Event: Nepal Earthquake
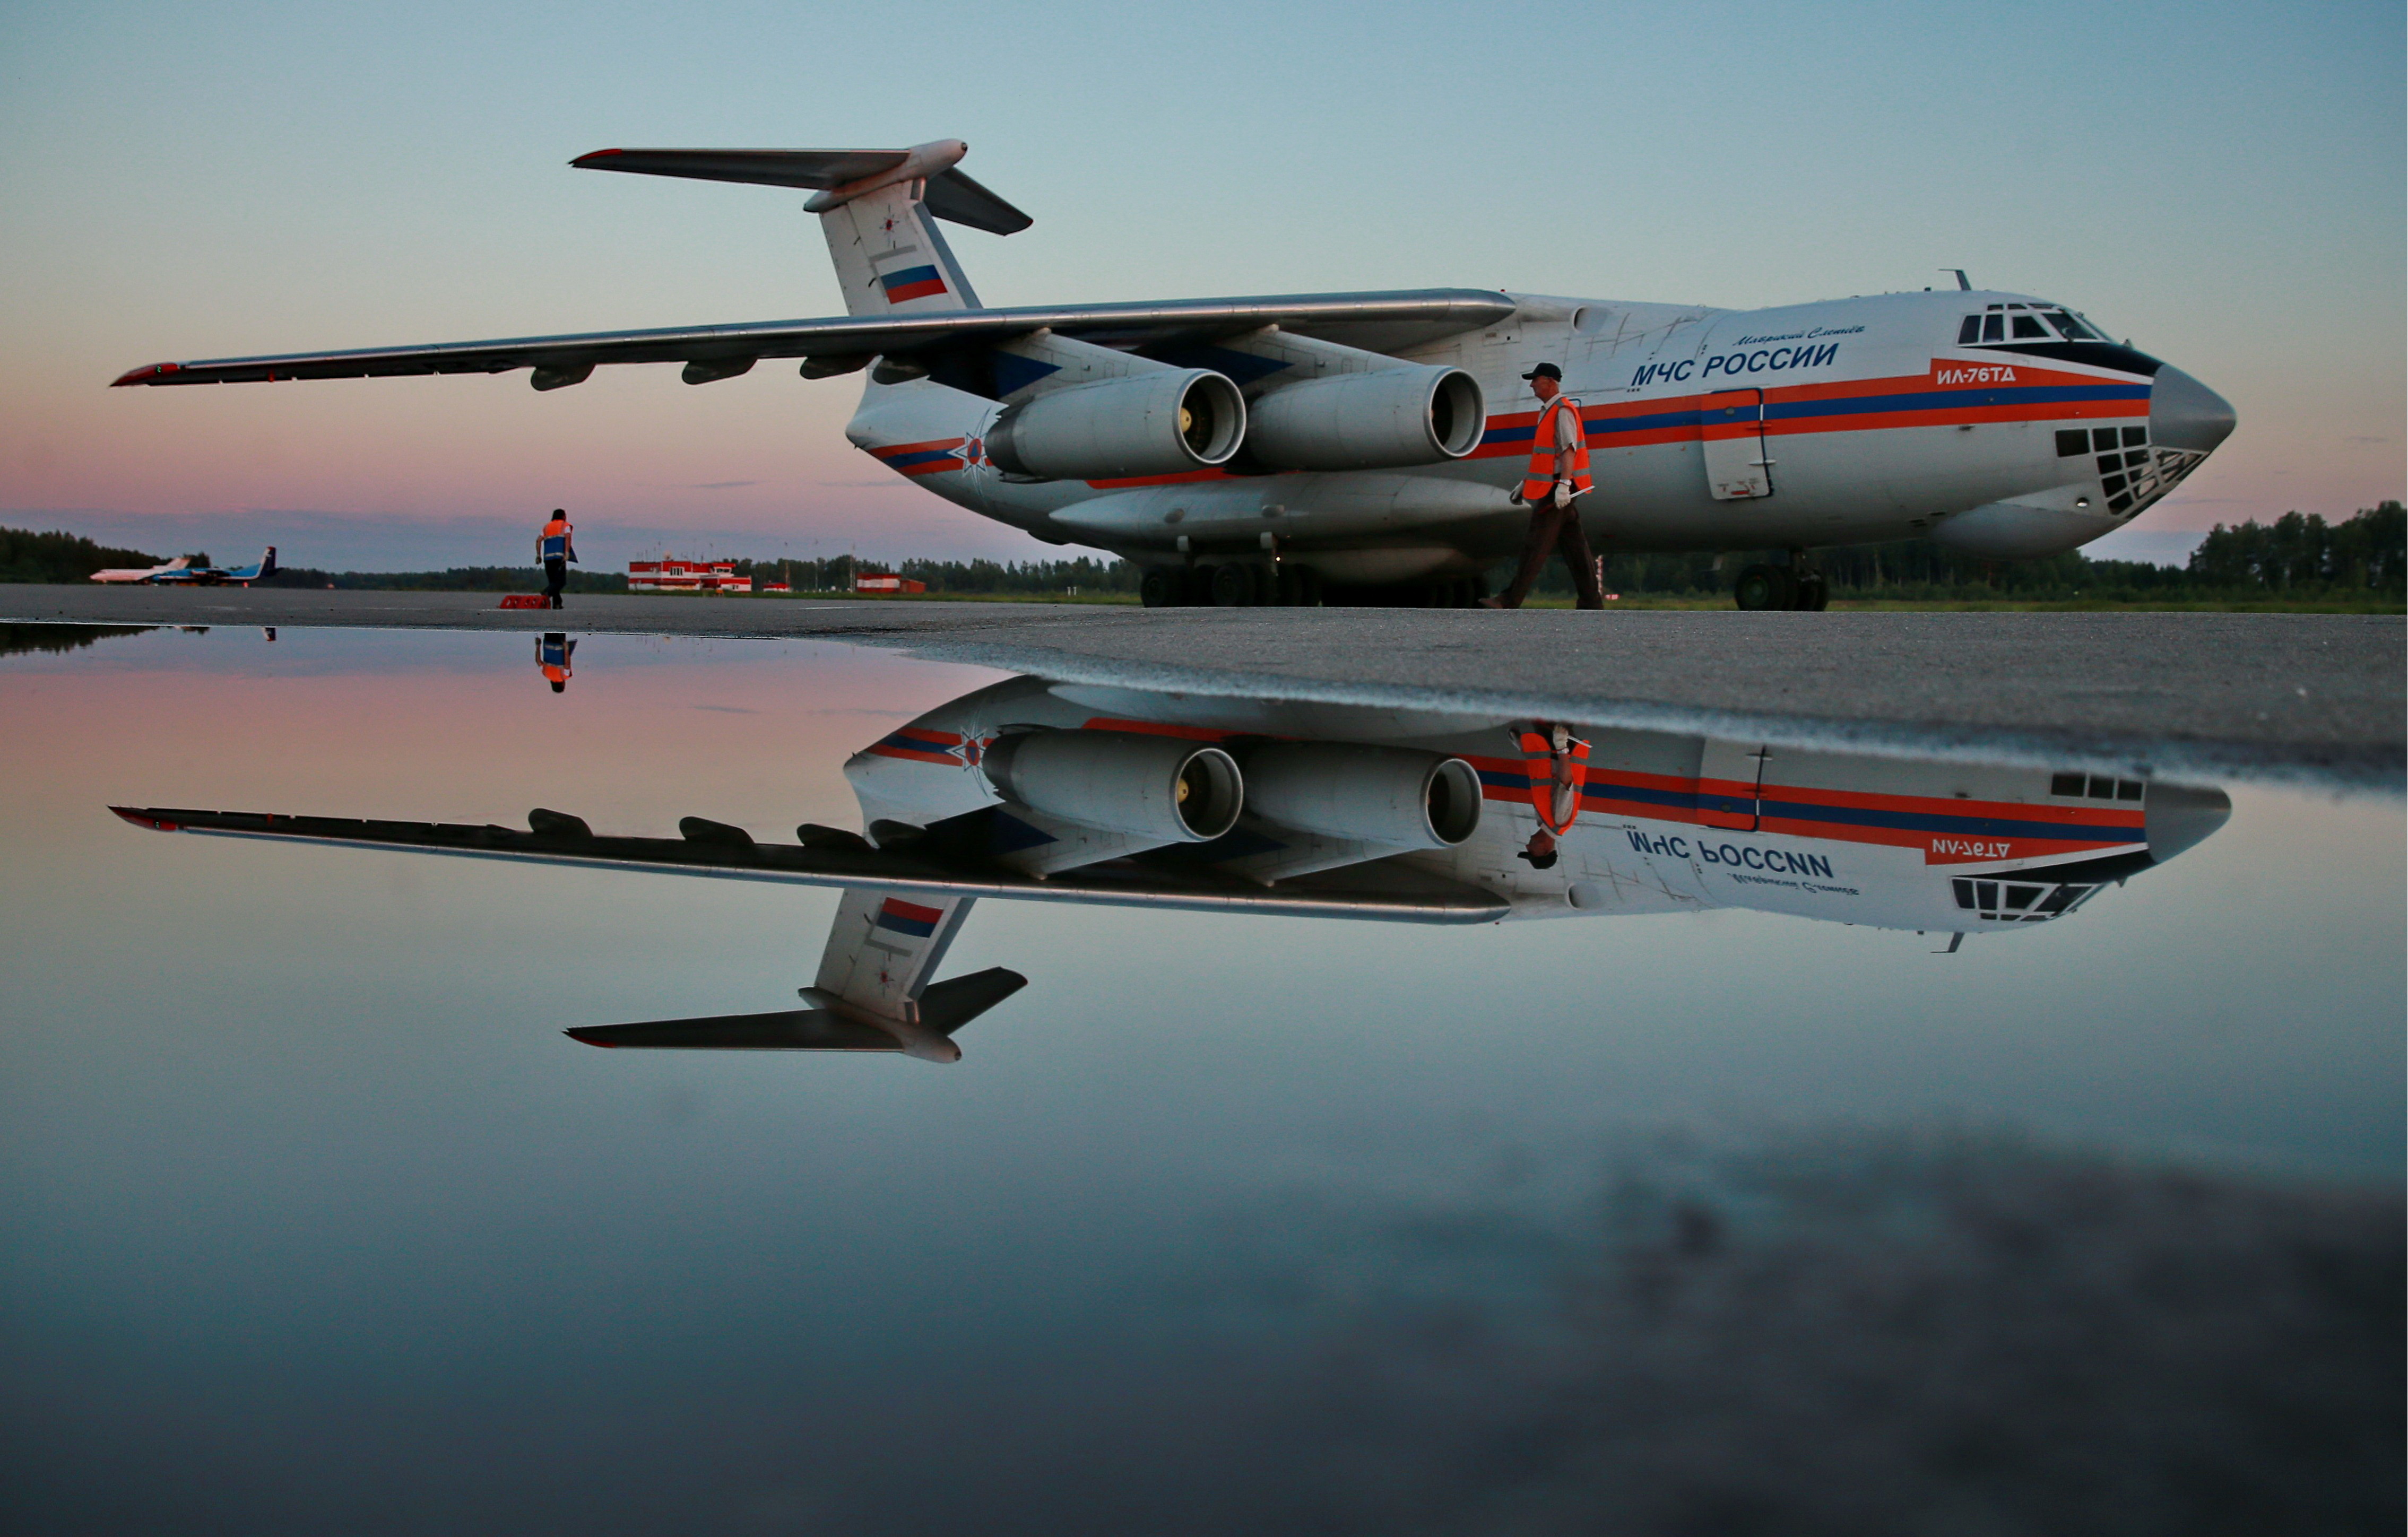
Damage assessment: no_damage